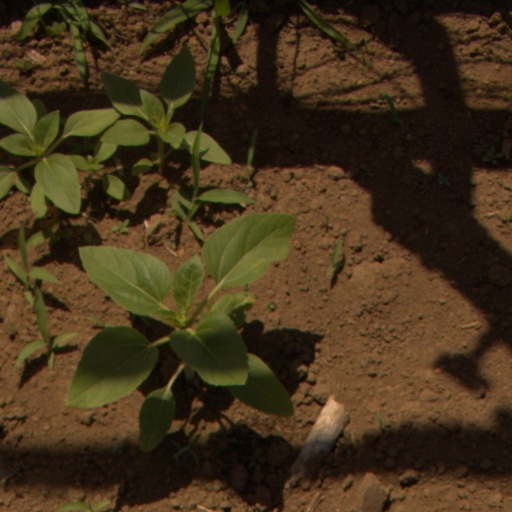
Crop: Jerusalem artichoke